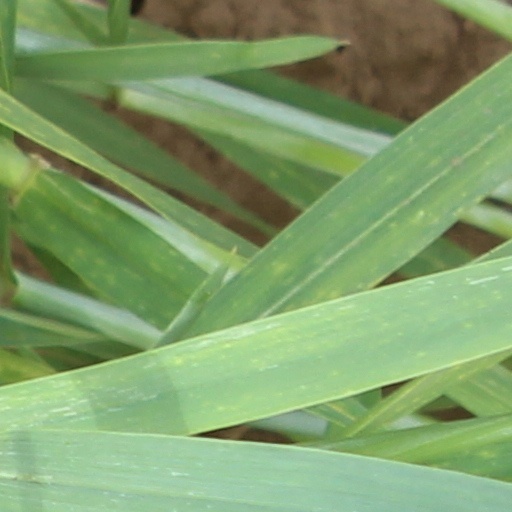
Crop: wheat